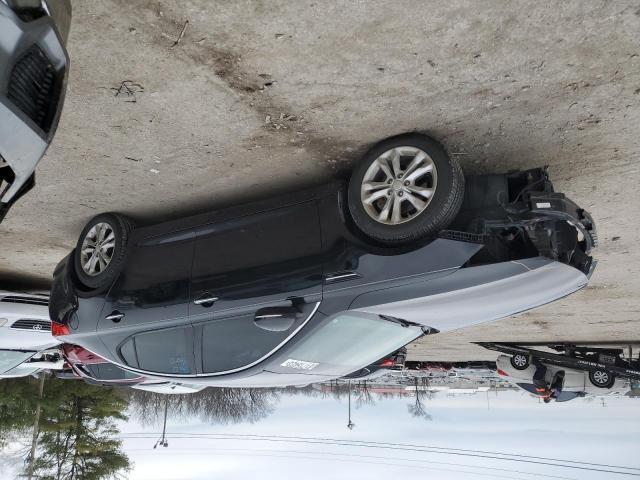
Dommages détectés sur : pare-choc avant, feu avant gauche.
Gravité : majeur